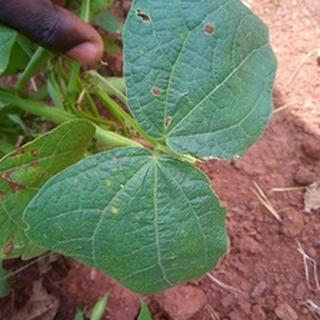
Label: bean_rust